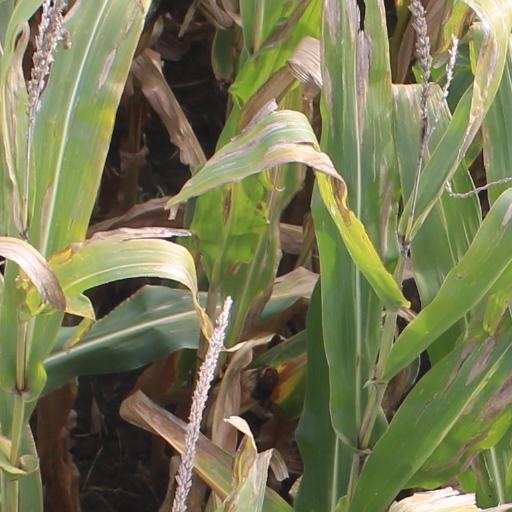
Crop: maize; corn